Brabson's Ferry Plantation

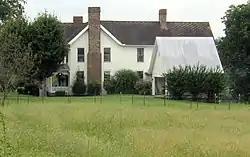
Benjamin Brabson house

Brabson's Ferry Plantation is a Pioneer Century farm and former antebellum plantation near the U.S. city of Sevierville, Tennessee. Located at what was once a strategic crossing of the French Broad River, by 1860 the plantation had become one of the largest in East Tennessee, and one of the few in the region that rivalled the large plantations of the Deep South in size and influence. The farm remains in operation, and several of its historic structures— including two plantation houses and an 18th-century plank house— have been added to the National Register of Historic Places.